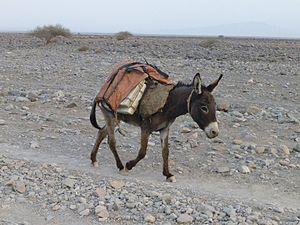
Ethiopie, région Afar, désert Danakil, entre Berhale et Ahmed Ela
L′Âne en Éthiopie apporte une contribution majeure à l'économie du pays, grâce à sa force de travail. Le plus souvent employé à porter de petites charges telles que du bois et de l'eau, il est aussi monté, permettant jusqu'au transport des personnes ayant besoin de soins dans les régions reculées. L'Éthiopie détient le troisième cheptel asinien le plus important au monde en 2011, et reste l'un des pays avec le plus haut nombre d'ânes par habitant.